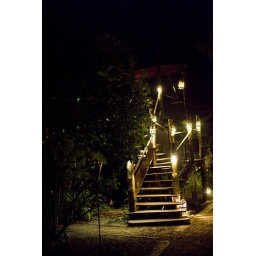
Stairs, like the ones in the original photo, take Moyo's guests up to tree houses in which you eat your meal.